Stephen G. Roszel

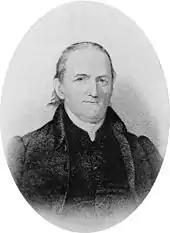
Portrait of Stephen George Roszel

Reverend Stephen George Roszel (also spelled Roszell; April 8, 1770 – May 14, 1841) was a Methodist preacher and leading member of the Baltimore Conference.